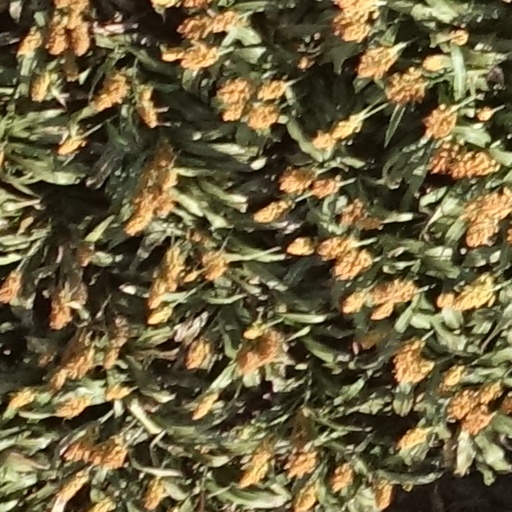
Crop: sorghum